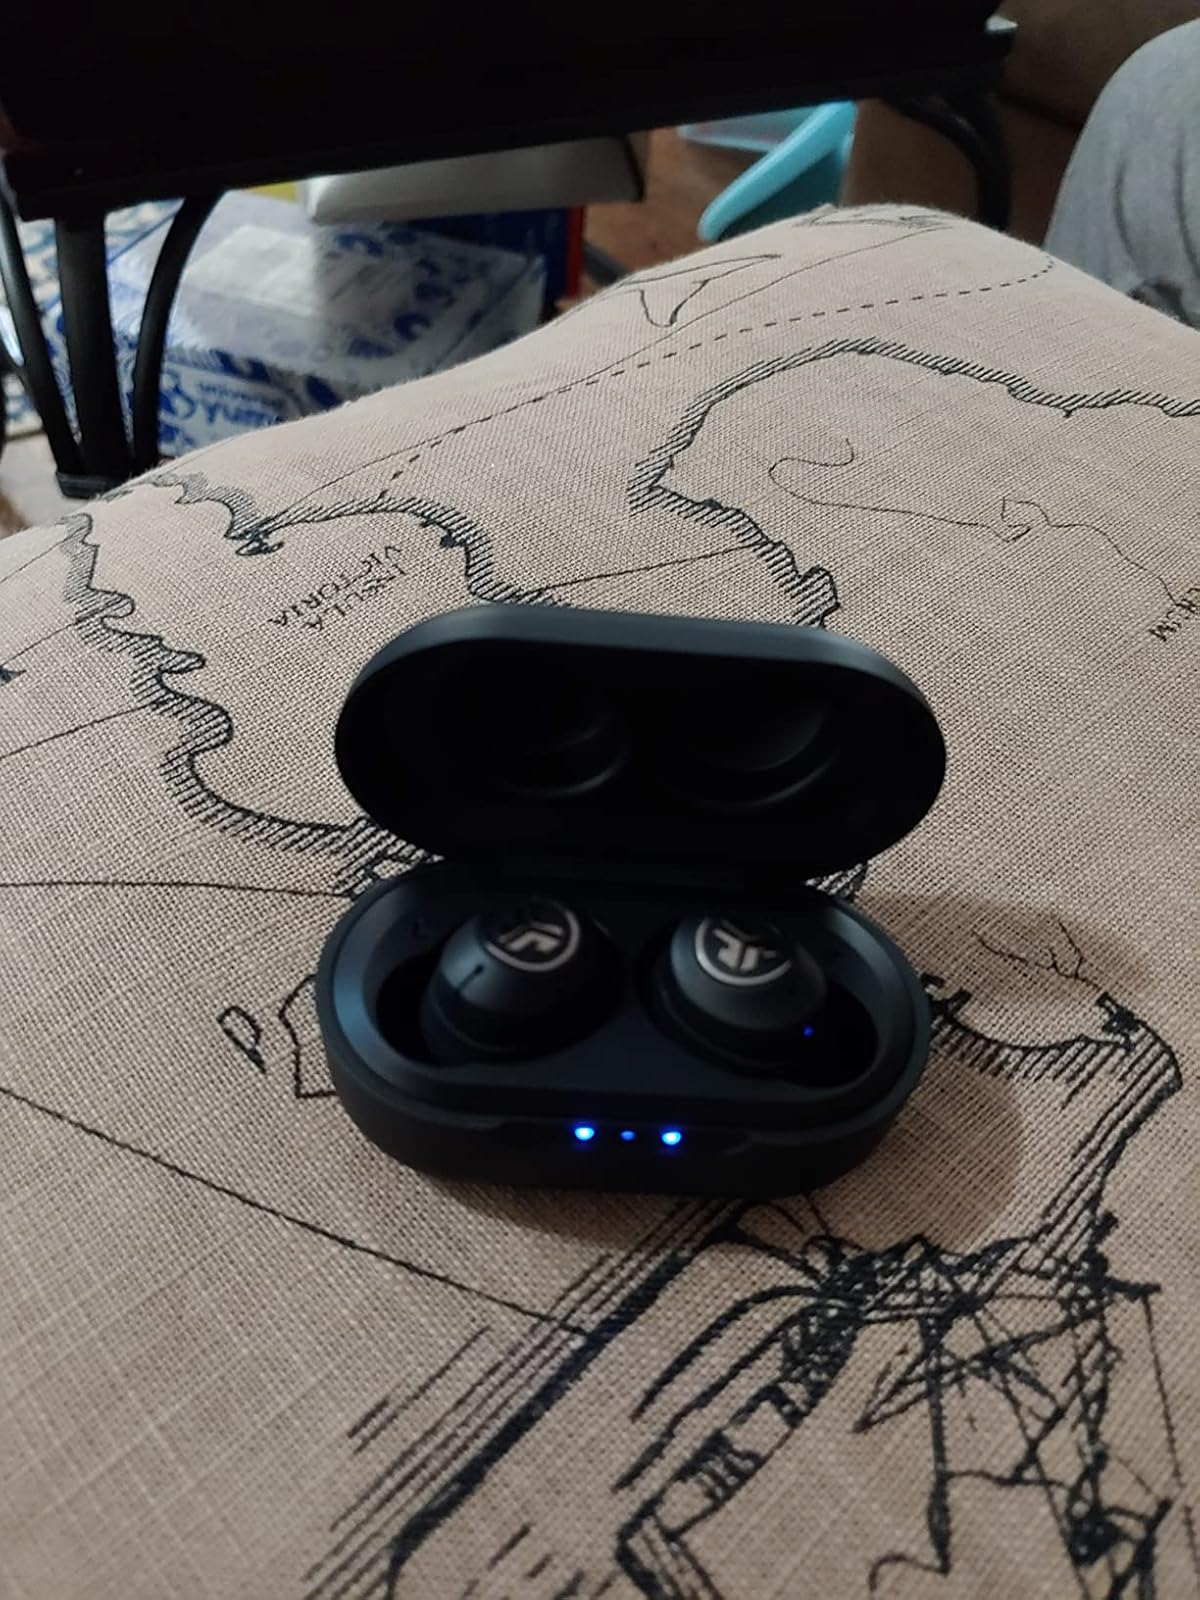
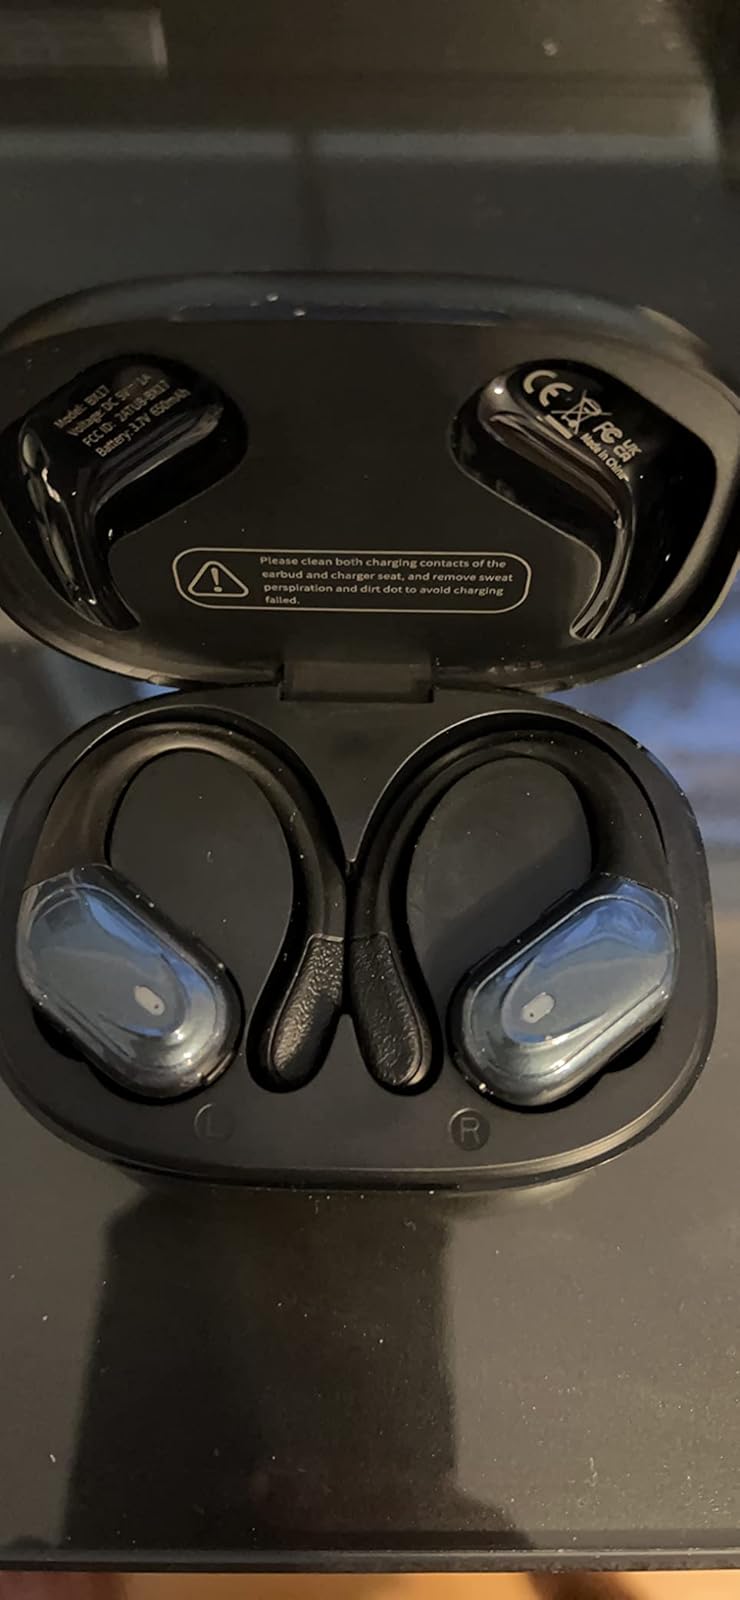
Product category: earbuds
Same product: no